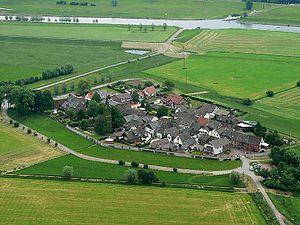
Schenkenschanz est un village allemand, aujourd'hui rattaché à la ville de Clèves dans l'État de Rhénanie-du-Nord-Westphalie. Il est connu pour son ancien fort, appelé Fort de Schenk.